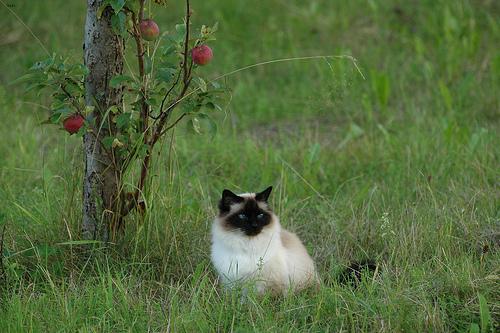
Breed: Birman